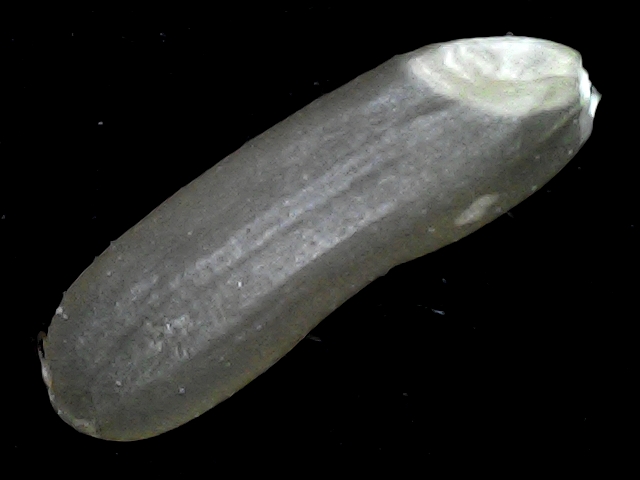
Rice variety: BR23